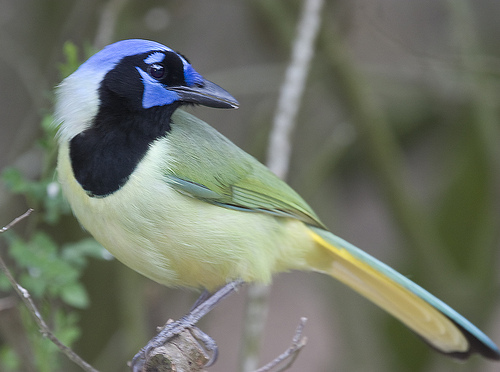
bird has blue crown, green body, yellow tail and black side and bill
this is a colorful bird with a yellow belly, green wing and a blue head.
this bird is yellow with black, green, and blue on its head and back.
this magnificent creature has a green body, blue crown and tail, with a short blunt bill.
this colorful bird has a blue crown and cheek, black eyebrow, throat and breast, a pale yellow belly and green wings.
the bird's crown is a light blue and then the nape changes colors from light blue to an off white color.
the bird had a blue and black face, black neck, green wings, blue and yellow tail, and slender legs with curbed nails.
this bird has a blue crown, green primaries, and a yellow belly.
this colorful bird has blue and yellow tail feathers, a green wing, and a black neck.
this particular bird has a belly that is white and yellow
Species: Green Jay